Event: Nepal Earthquake
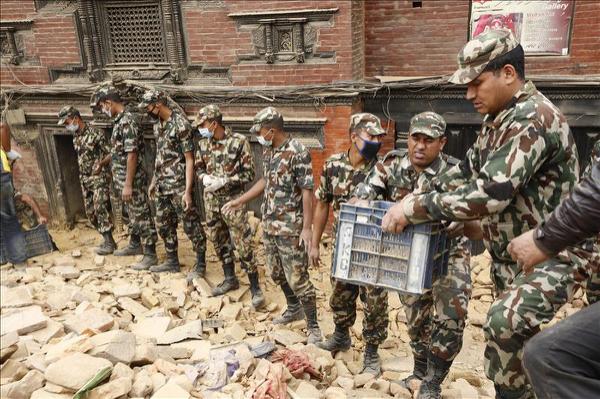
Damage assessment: damage